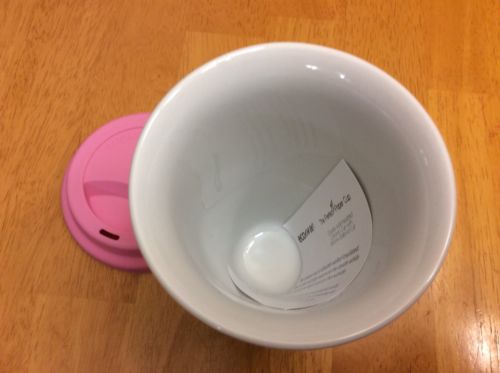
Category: mug